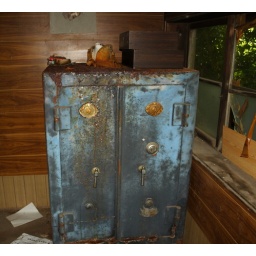
Found in an abandoned office building on the island. We tried a crowbar on it... this sucker is sealed.